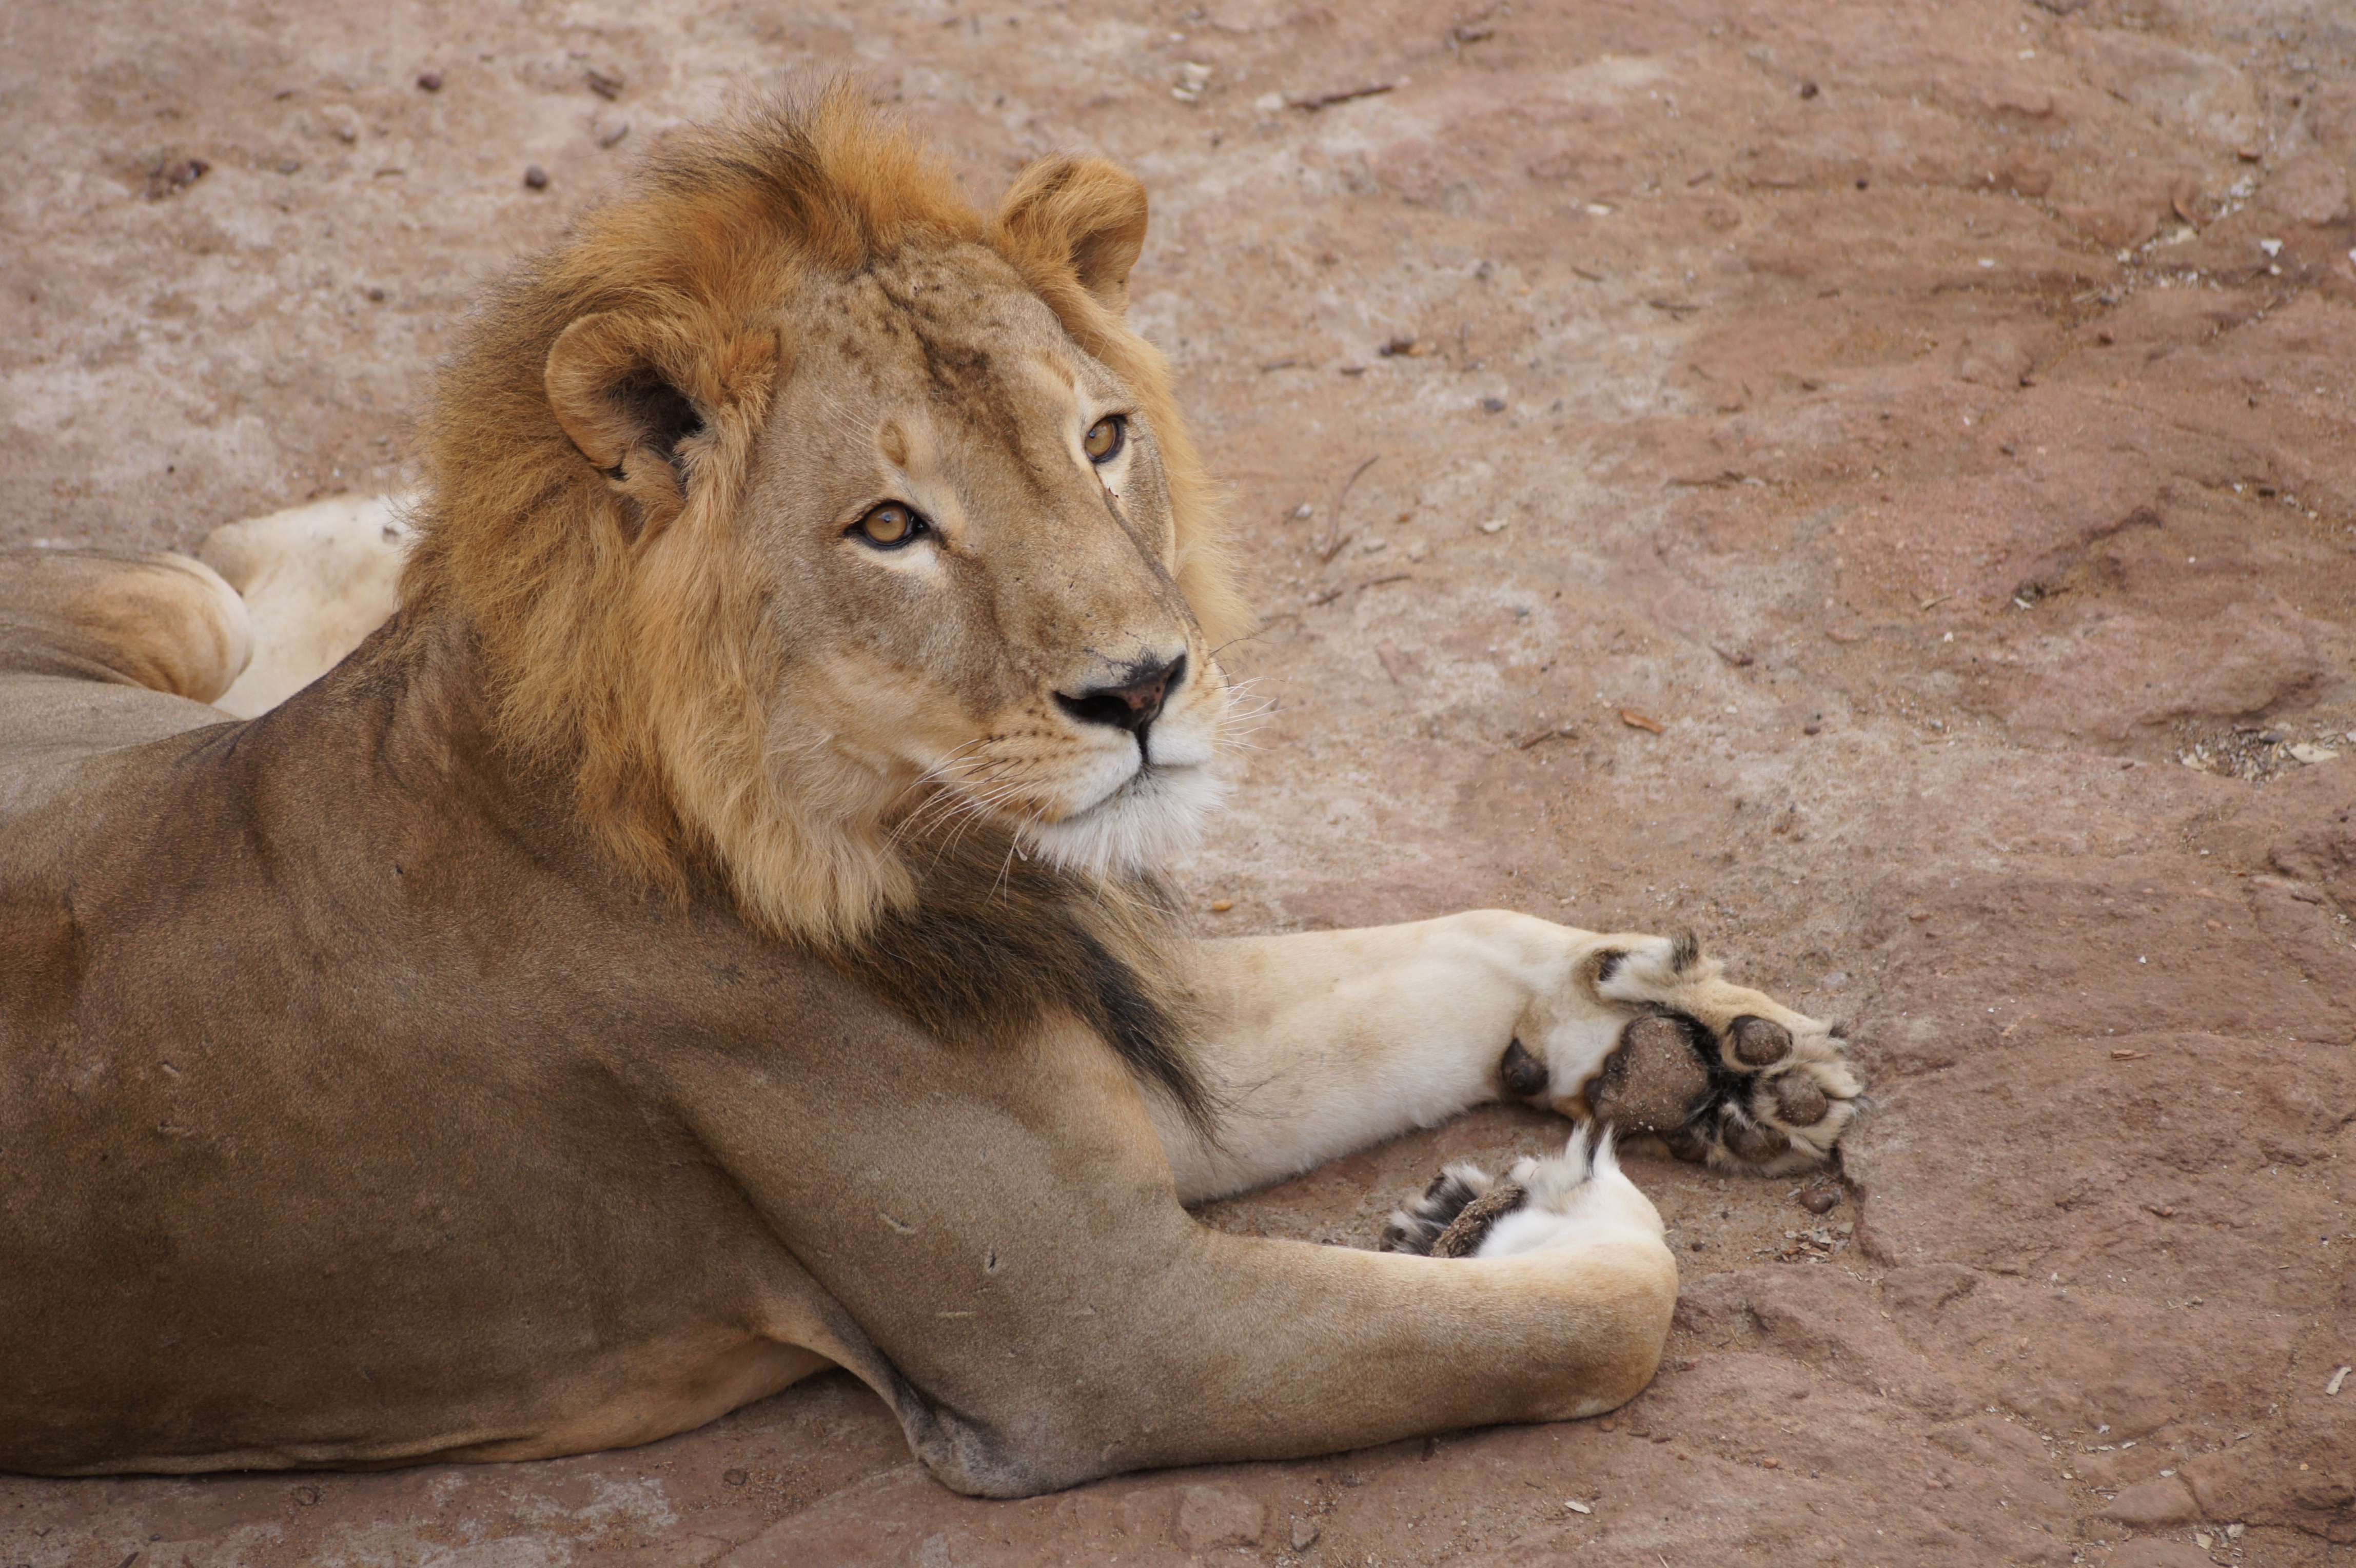
adventure, animal, wildlife, wild, zoo, feline, mammal, mane, rest, fauna, lion, king, legs, look, vertebrate, lying, safari, big cats, cat like mammal, masai lion